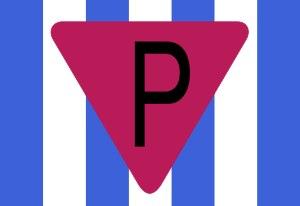
Le convoi du 24 janvier 1943, dit « convoi des 31 000 », est un convoi de répression et de déportation parti de France en direction d'Auschwitz dans le cadre du décret Nuit et brouillard. Il est issu d'un convoi qui est d'abord mixte à son départ de Compiègne : 230 femmes et 1 446 hommes sont répartis dans différents wagons à bestiaux, puis le train est séparé en deux à Halle-sur-Saale, les wagons contenant les hommes étant alors dirigés vers le camp d'Oranienbourg-Sachsenhausen tandis que ceux des femmes sont envoyés vers Auschwitz.